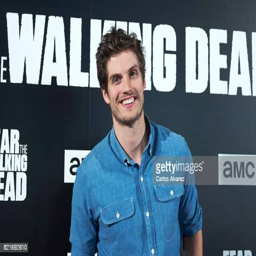
actor attends fan event at the cinema